Nancy Kulp

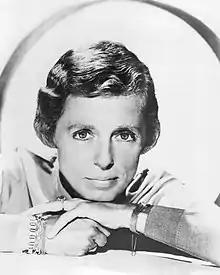
Nancy Kulp, 1960s

Nancy Jane Kulp (August 28, 1921 – February 3, 1991) was an American character actor, writer and comedian widely known as Miss Jane Hathaway on the CBS television series "The Beverly Hillbillies".